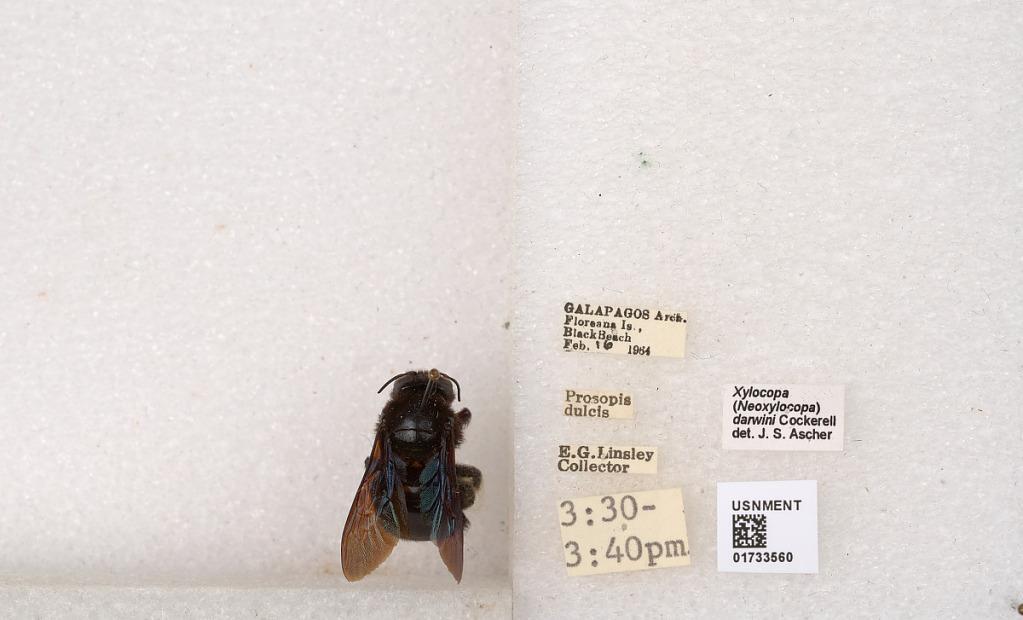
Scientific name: Xylocopa (Neoxylocopa) darwini Cockerell
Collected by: E. Linsley
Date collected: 1964-2-16
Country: Ecuador
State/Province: Galapagos
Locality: Floreana Is., Black Beach
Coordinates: -1.27619, -90.4875